Constance, Duchess of Wodzisław

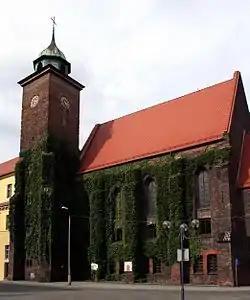
The Dominican monastery of Racibórz, Constance's probable place of burial

Constance's burial place is unknown. It is believed that she was buried either in the parish church or a Franciscan monastery in Wodzisław Śląski, or - more likely - in the Dominican monastery in Racibórz.